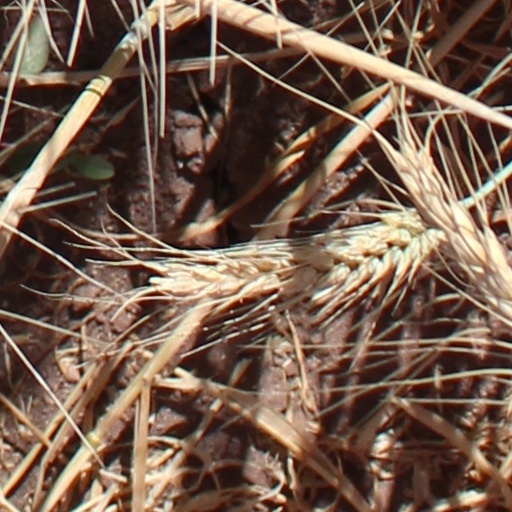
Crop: wheat